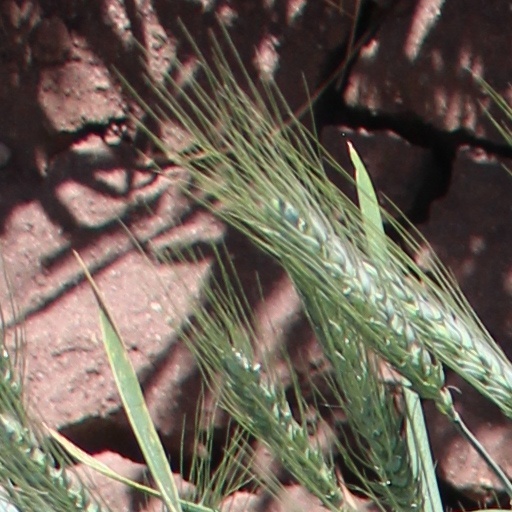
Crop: wheat